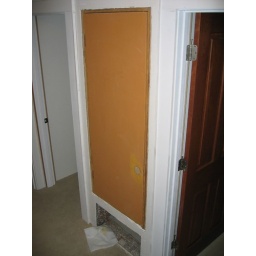
Furnace door in orange